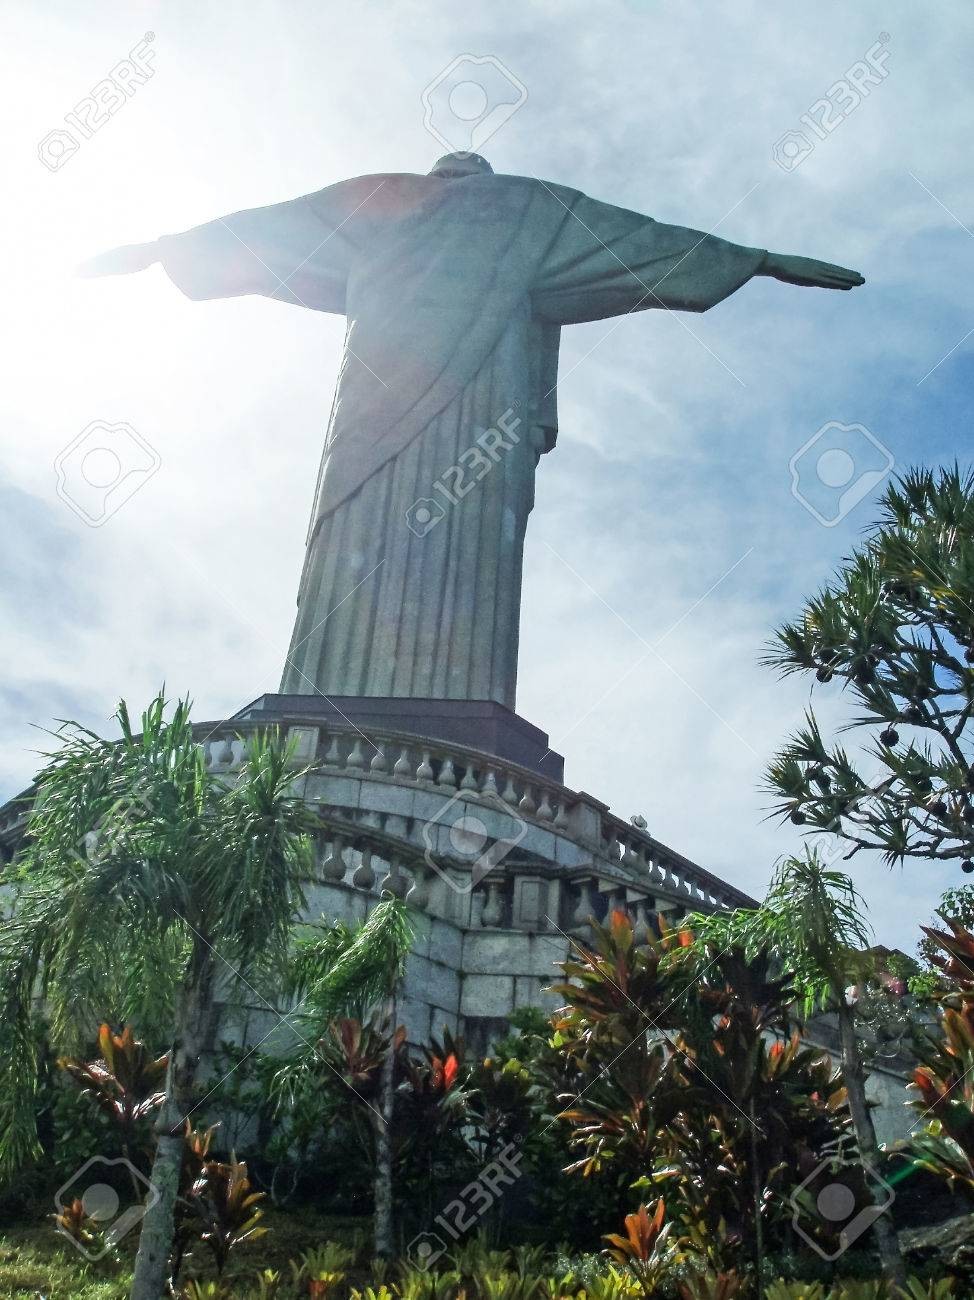
Landmark: Christ the Reedemer